João Afonso de Albuquerque

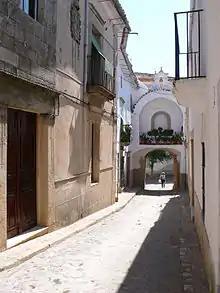
Gate in the town of Alburquerque

His father, Afonso Sanches, was the firstborn and favorite son of King Denis I of Portugal who had him out of wedlock with Aldonza Rodrigues Telha. Teresa Martins de Meneses, his mother, was the daughter of João Afonso Telo, the first count of Barcelos, and of Teresa Sánchez, an illegitimate daughter of Sancho IV the Brave, king of Castile and León. Teresa survived her husband by almost twenty years.